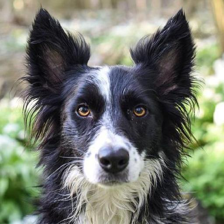
Label: animals